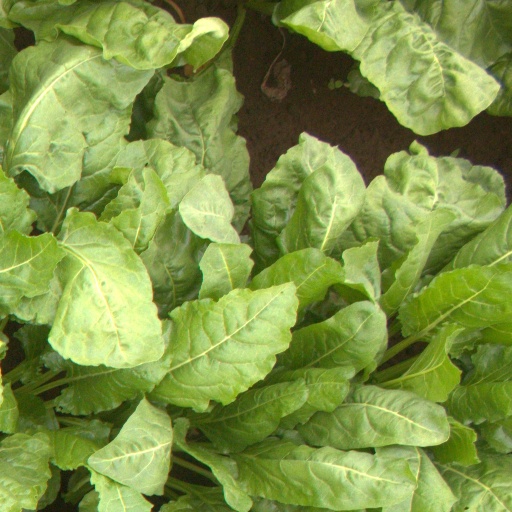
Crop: sugar beet